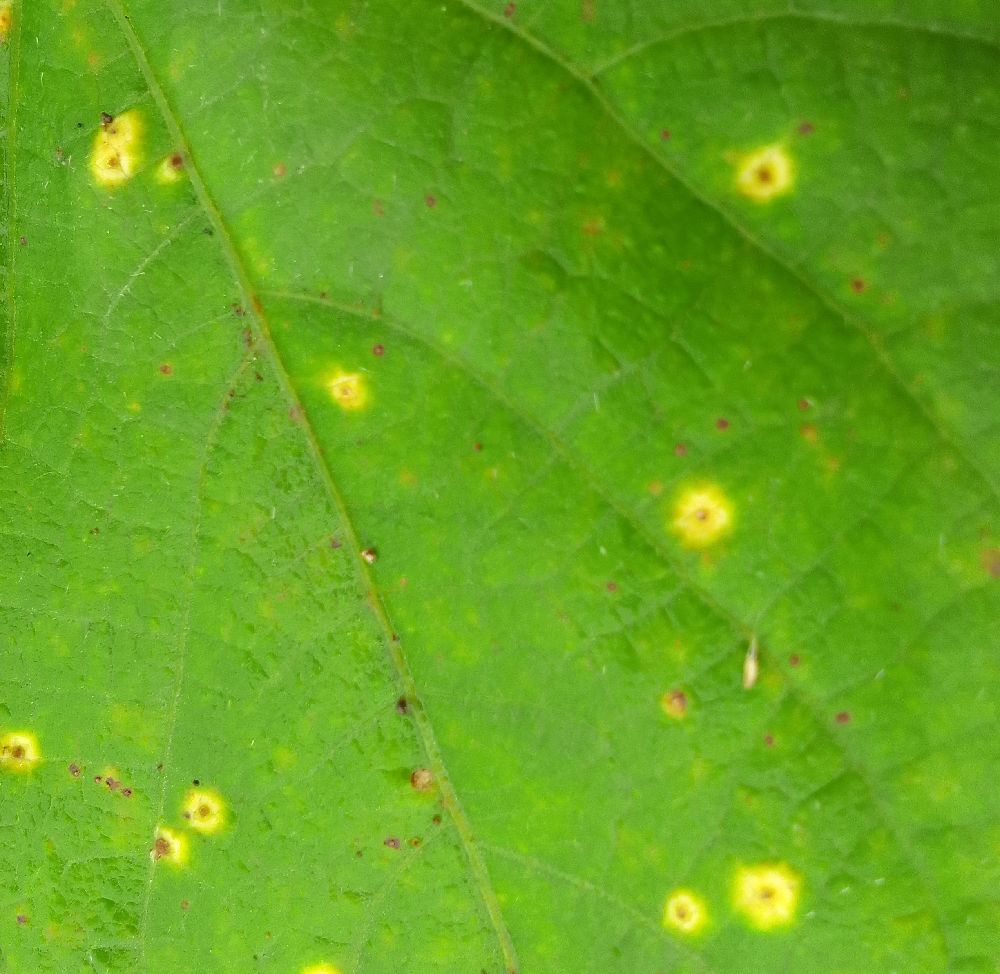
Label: rust